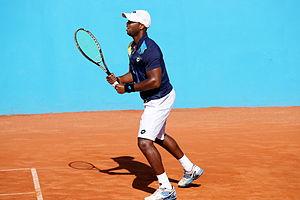
Donald Young Nice Open ATP 2014.jpg